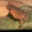
Label: frog